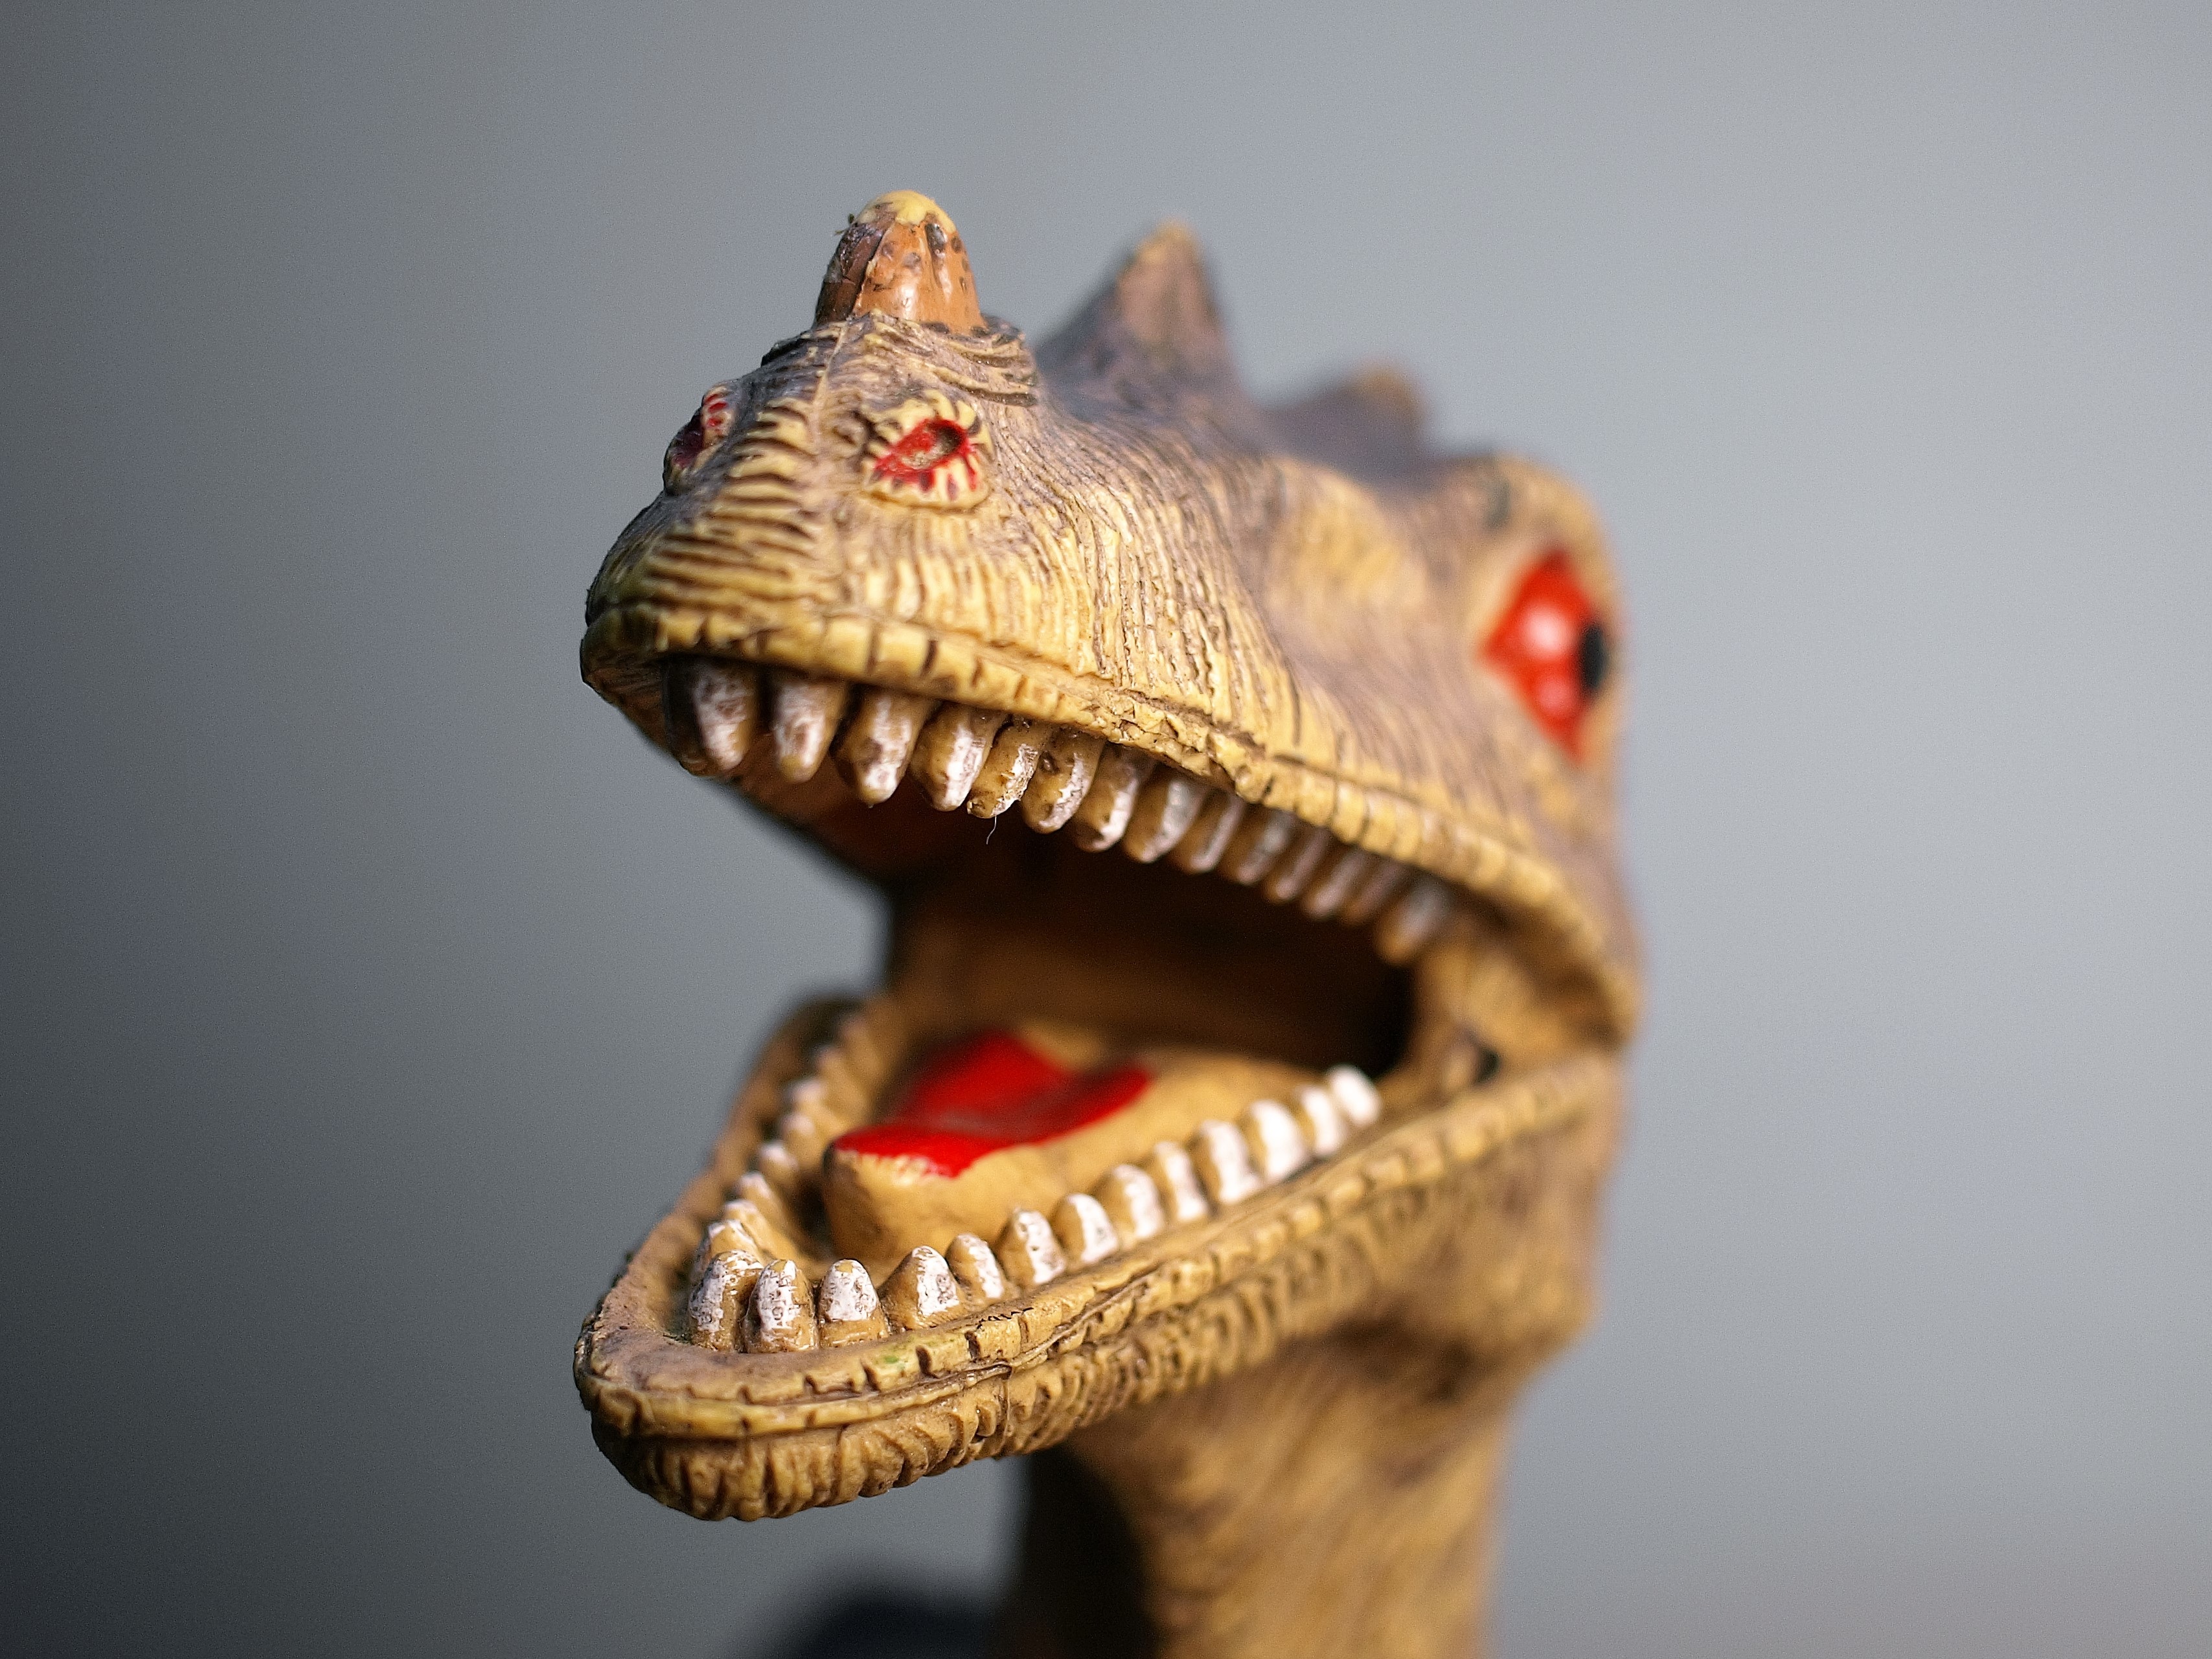
toy, close up, tyrannosaurus rex, trex, dinosaur, tyrannosaurus, velociraptor